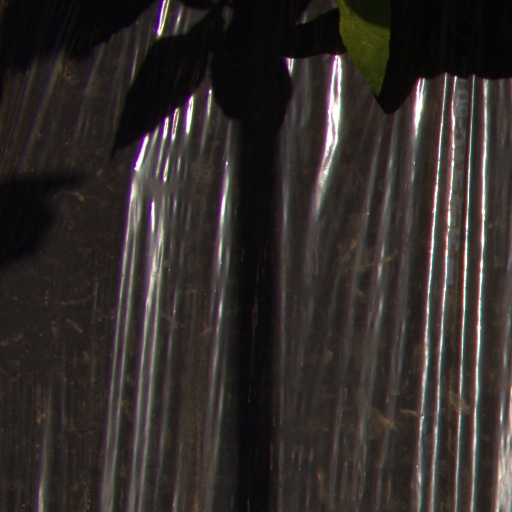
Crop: Jerusalem artichoke